John Chandler Moore

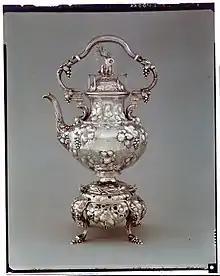
Teakettle by John Chandler Moore, 1850

John Chandler Moore (about 1803 – September 28, 1874) was an American silversmith, active in New York City. While initially working for Marquand and Co., he worked exclusively for Tiffany & Co. after 1851. His son, Edward Chandler Moore, was in charge of designing and manufacturing silverware at Tiffany.